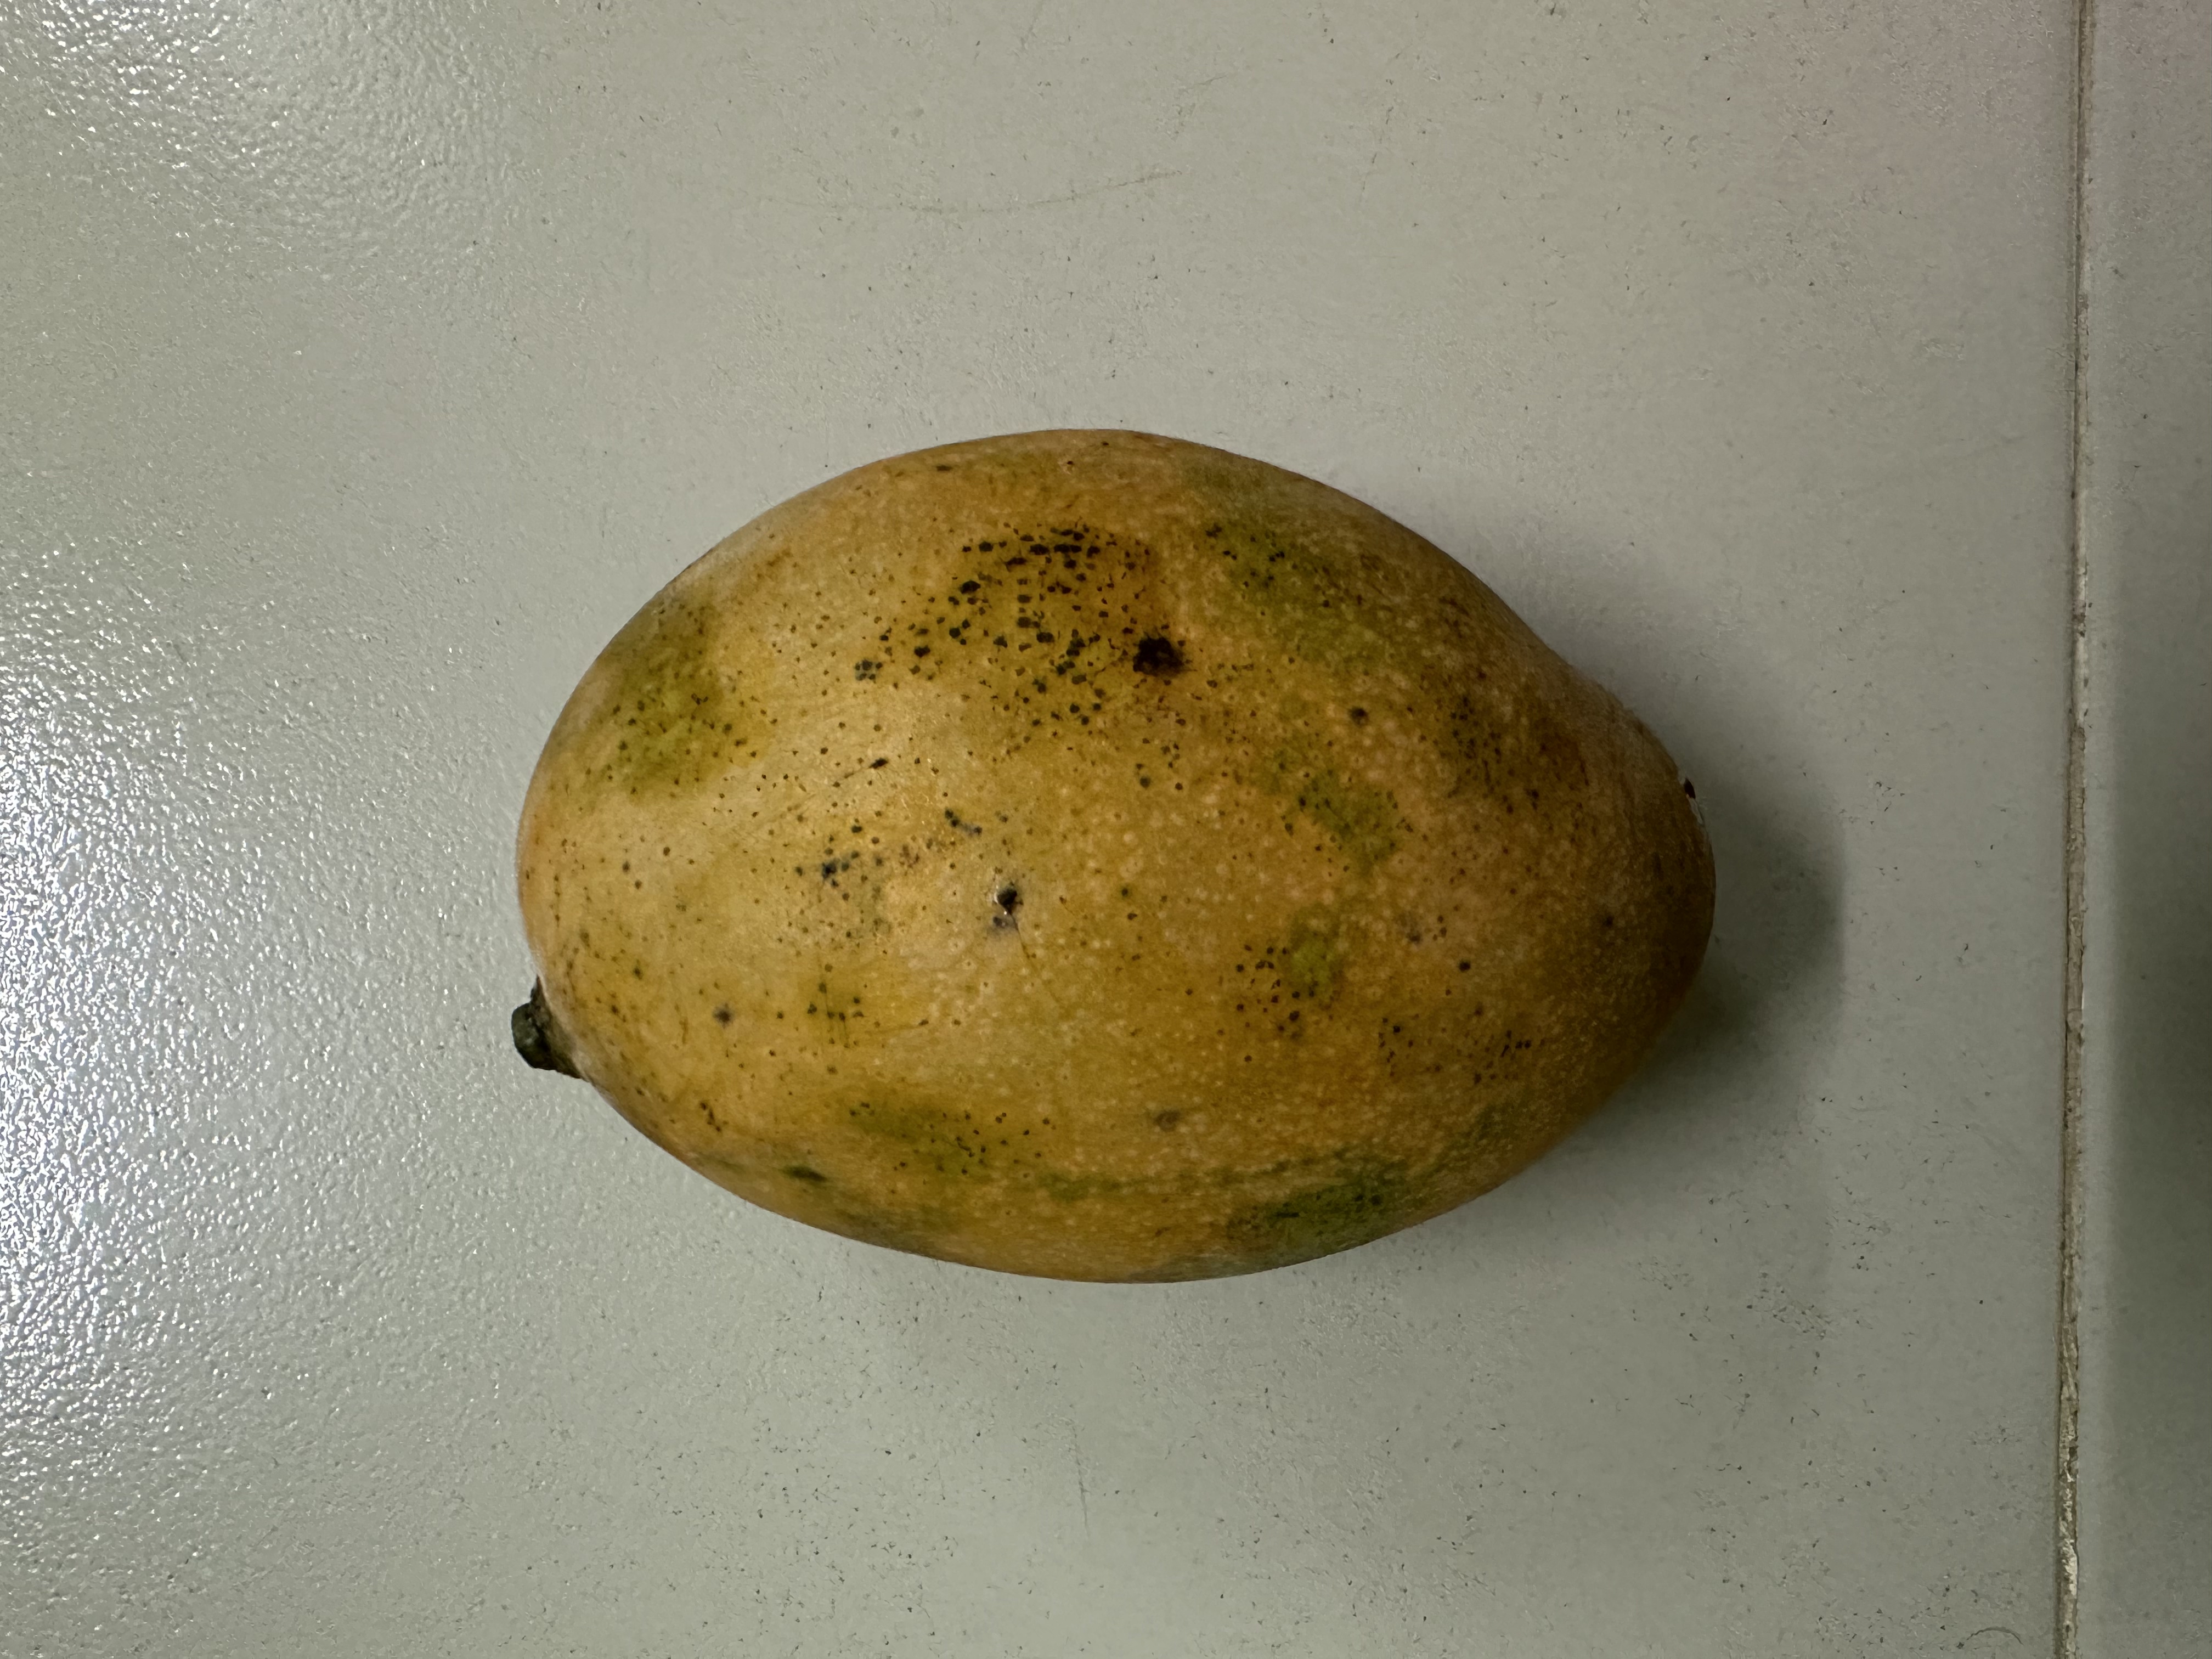
Mango variety: Mollika